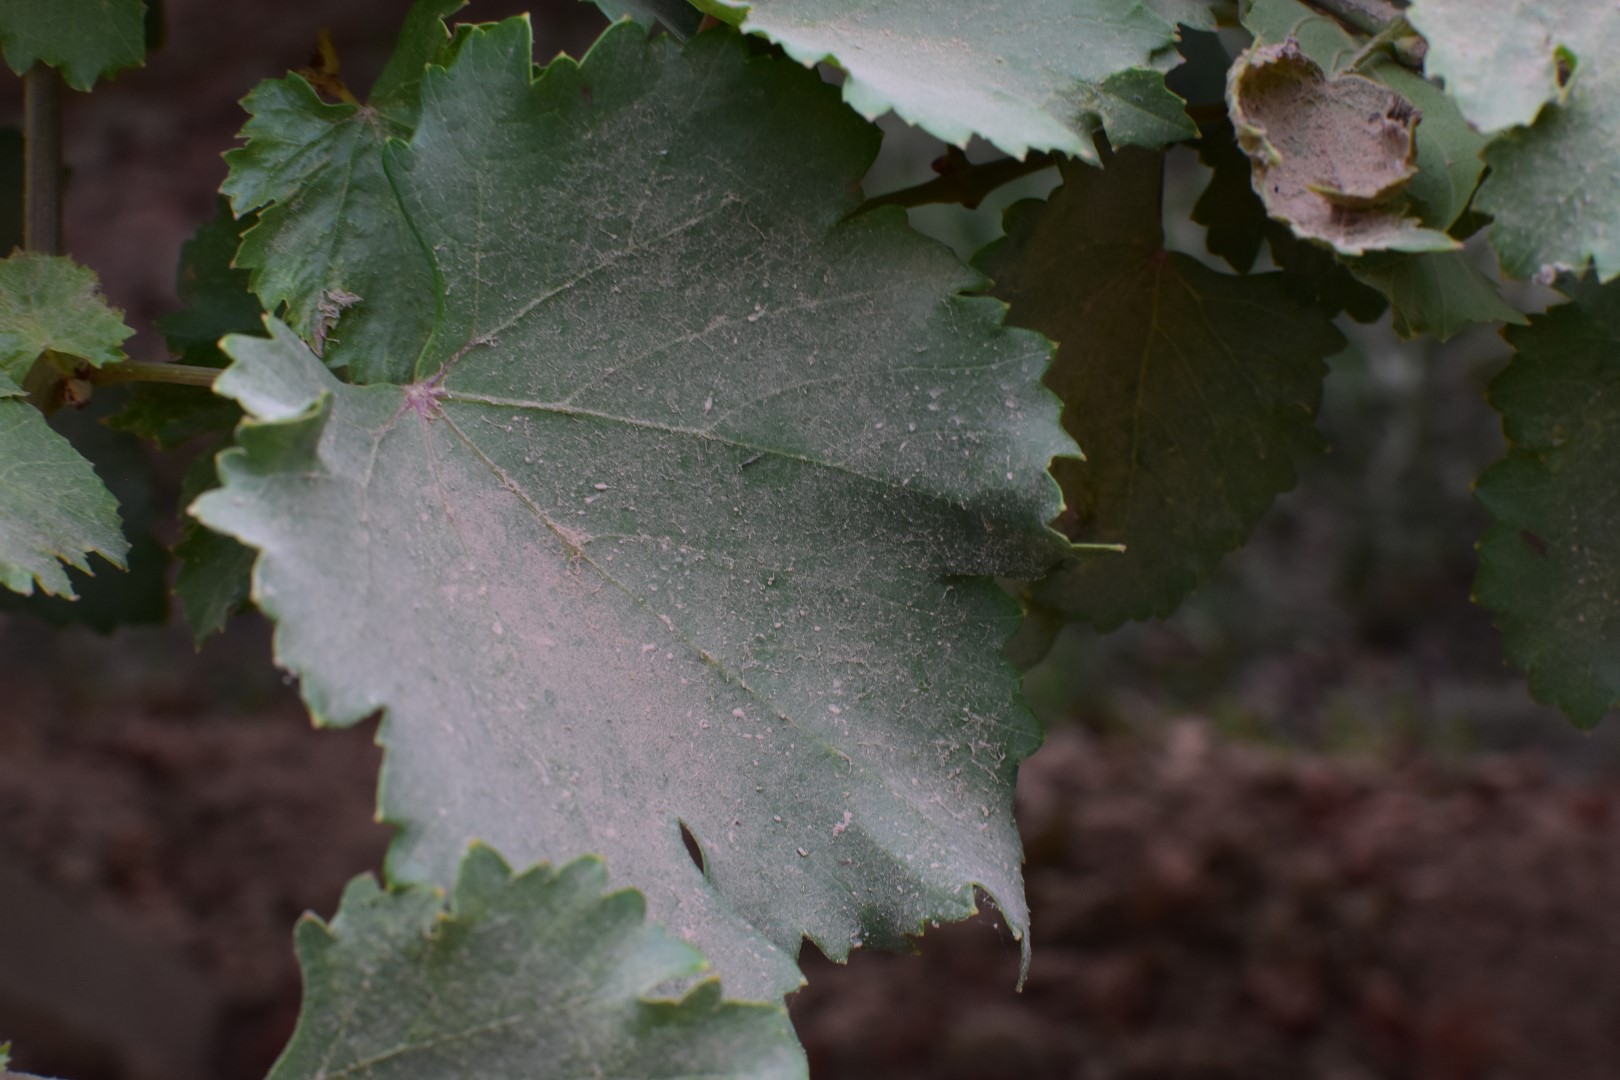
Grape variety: Kamali